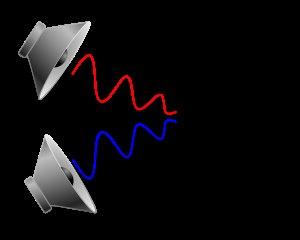
Le contrôle actif du bruit ou « antibruit » est une technique de réduction du bruit indésirable par l’utilisation de sources de bruit auxiliaires. Le contrôle actif s'oppose au contrôle passif. Un exemple classique de contrôle passif du bruit est par exemple l'utilisation de matériaux absorbants sur les parois d'un local.